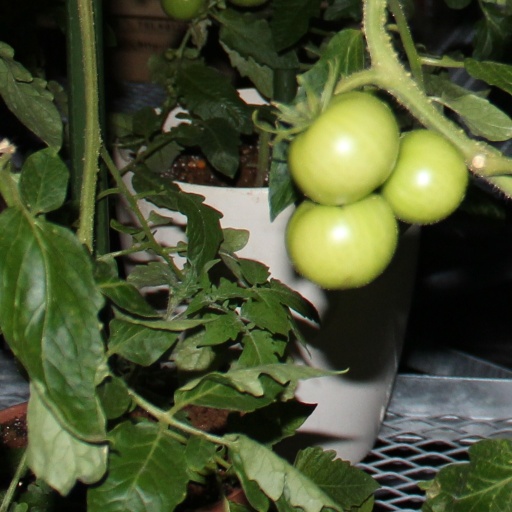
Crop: tomato